RadCon

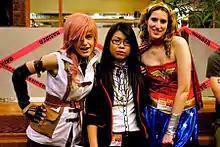
Cosplayers, Alaire Bowen, Victoria Suebsanh, and Dani pose for a photo shoot inside Red Lion Hotel in Pasco, WA for the February 2012 Radcon Convention.

RadCon hosts many events during the convention and promotes all aspects of science-fiction, including gaming, art, literature, films and science. Programming and panels consists of topics including art, writing, science, films, anime, costuming, and gaming. Events include an anime room, art show, general gaming, LAN gaming, a masquerade and room parties. The Region 5 summit is also held in conjunction with RadCon.